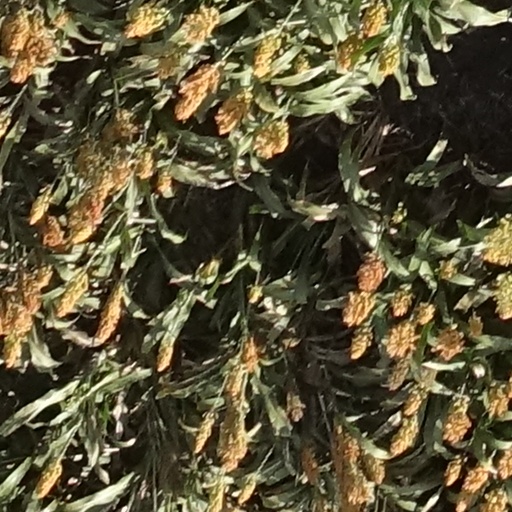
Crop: sorghum